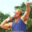
Label: man